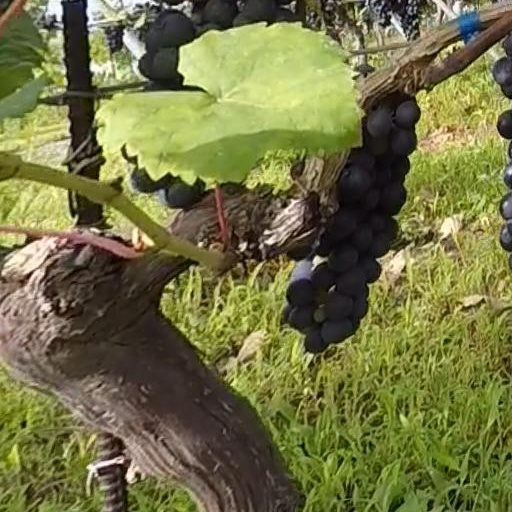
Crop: grape